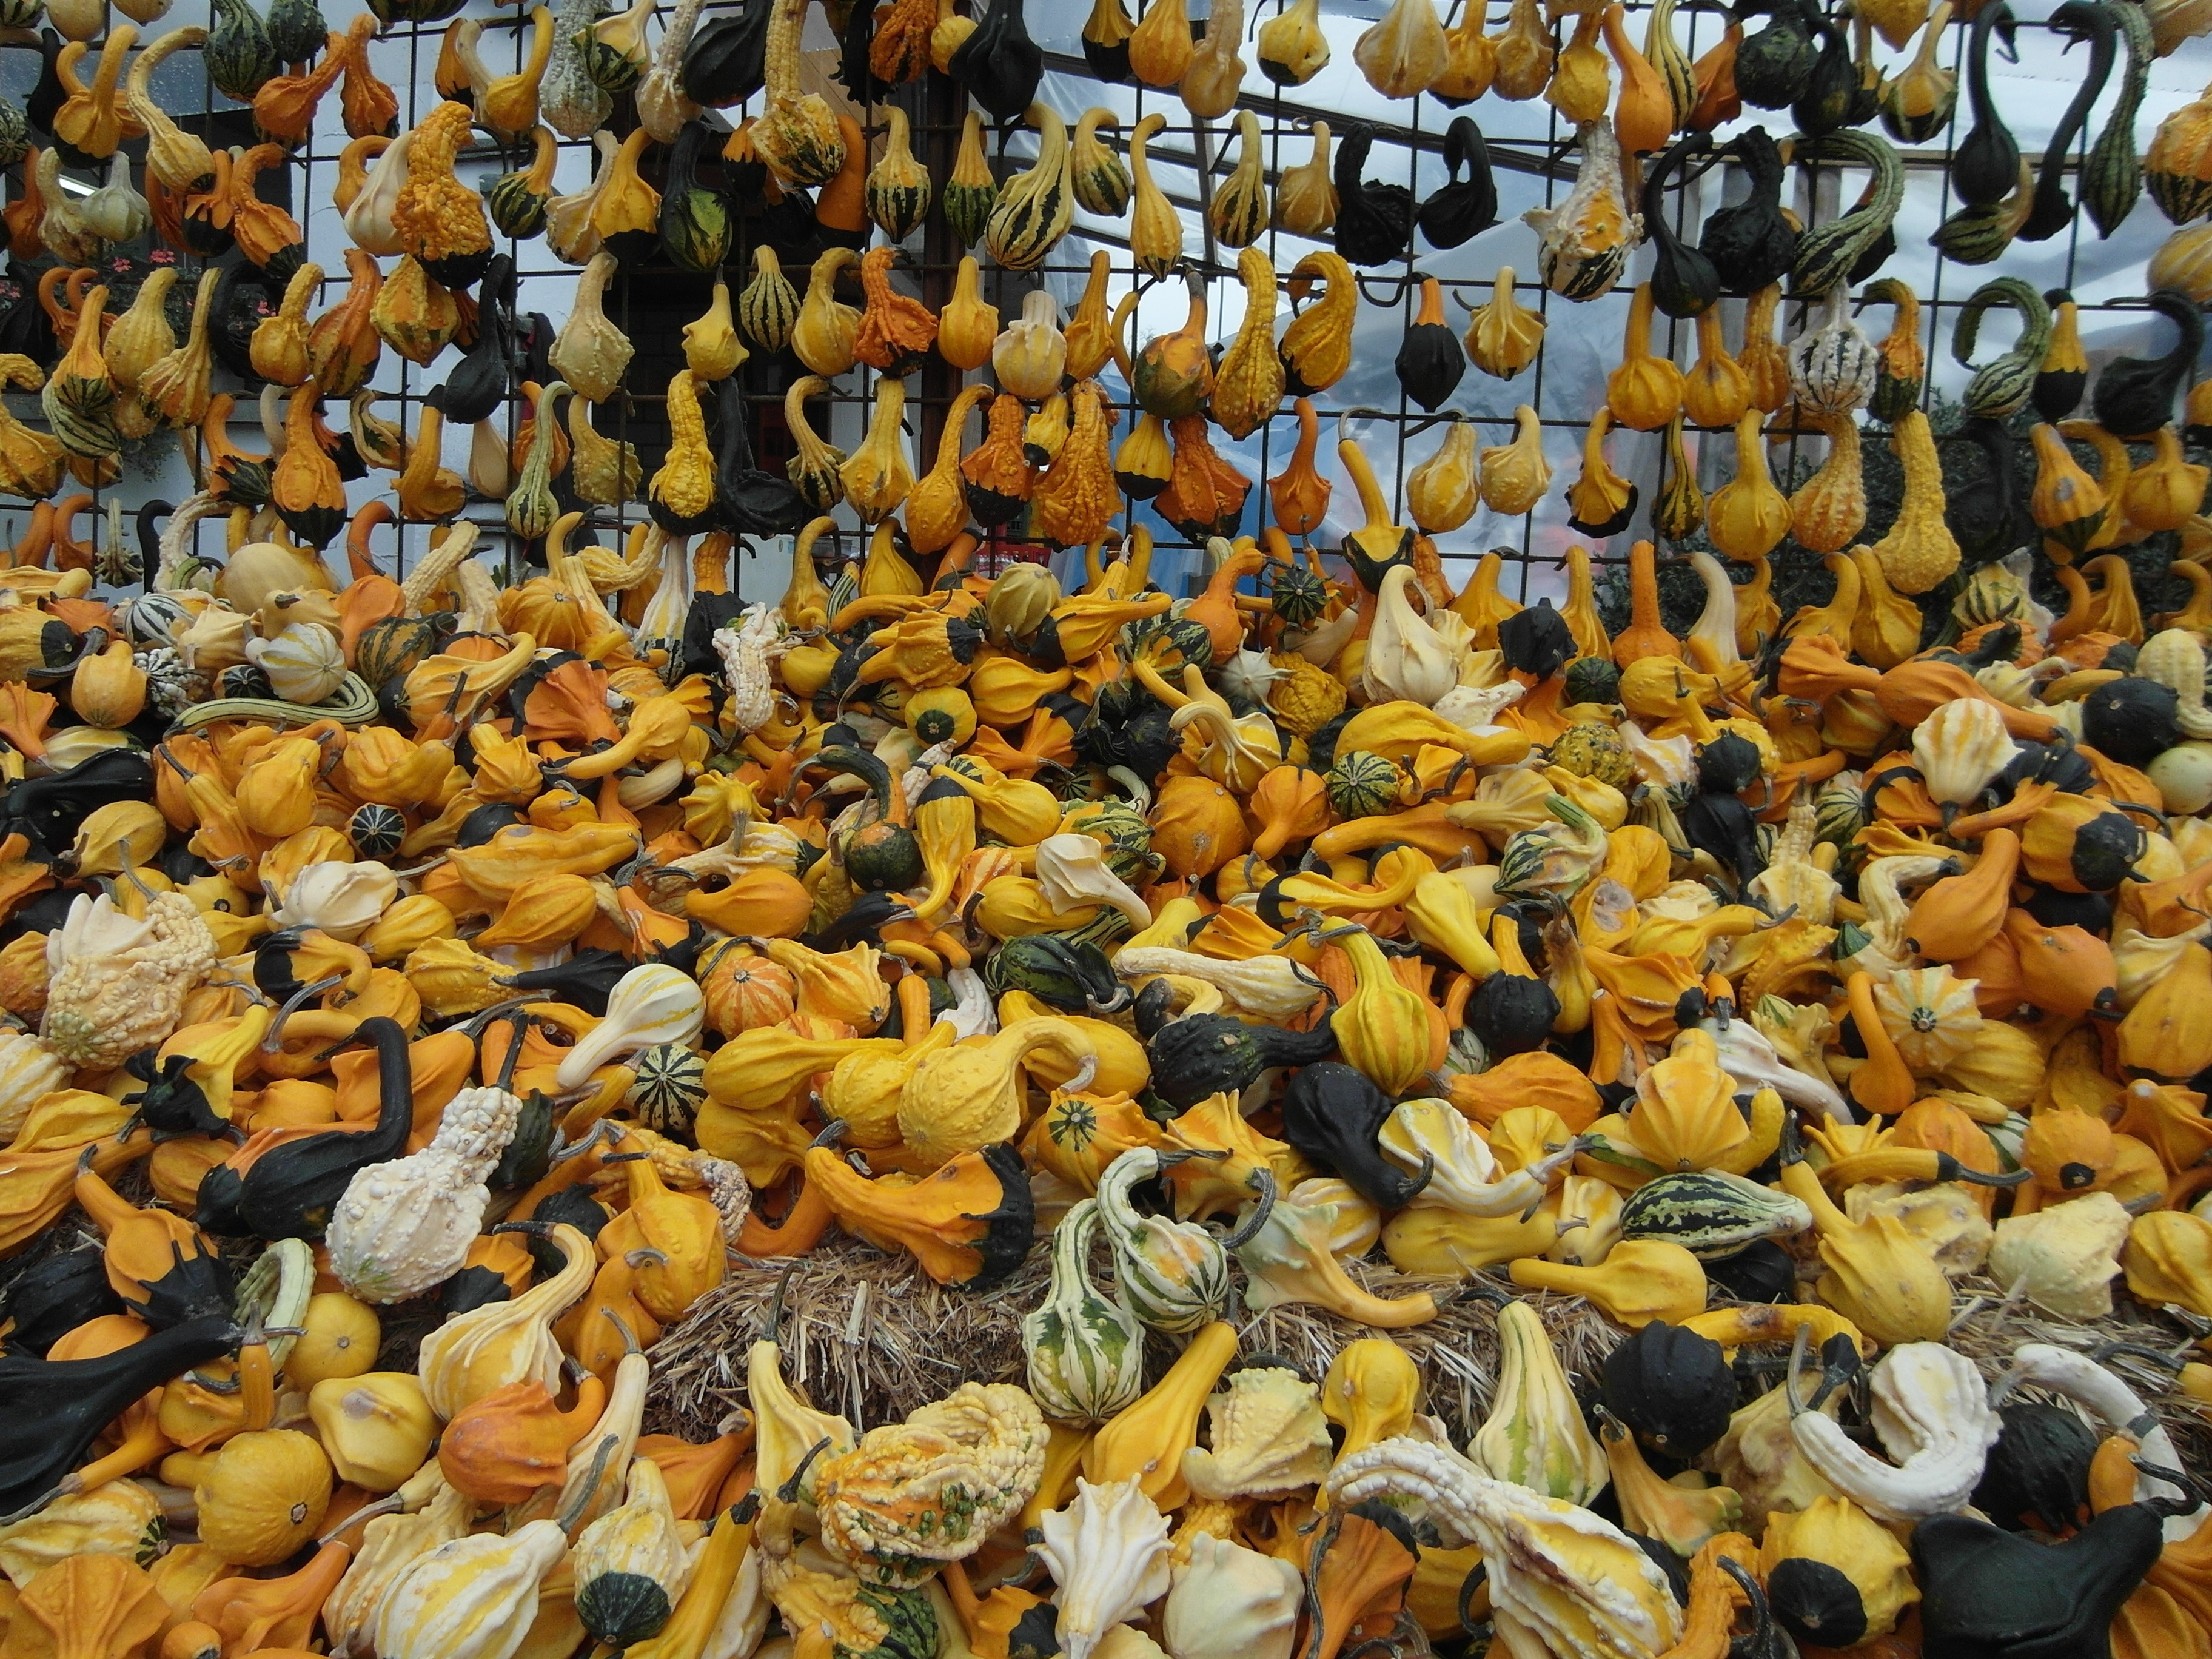
tree, plant, white, decoration, produce, small, autumn, pumpkin, black, yellow, vegetables, form, decorative pumpkins